Benevenuto (footballer)

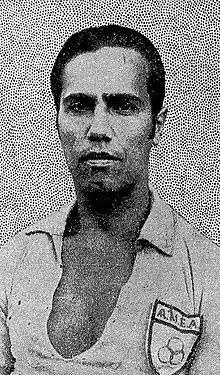
Humberto de Araújo Benvenuto

After the 1930 World Cup, Benvenuto played in two friendly matches for the Brazil national team: on 10 August against Yugoslavia (he came on as a substitute), and on 17 August against the U.S. team. These are his only matches for the national team.